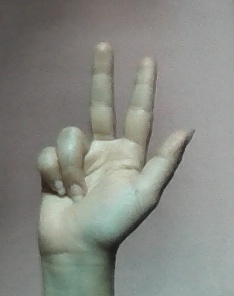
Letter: al